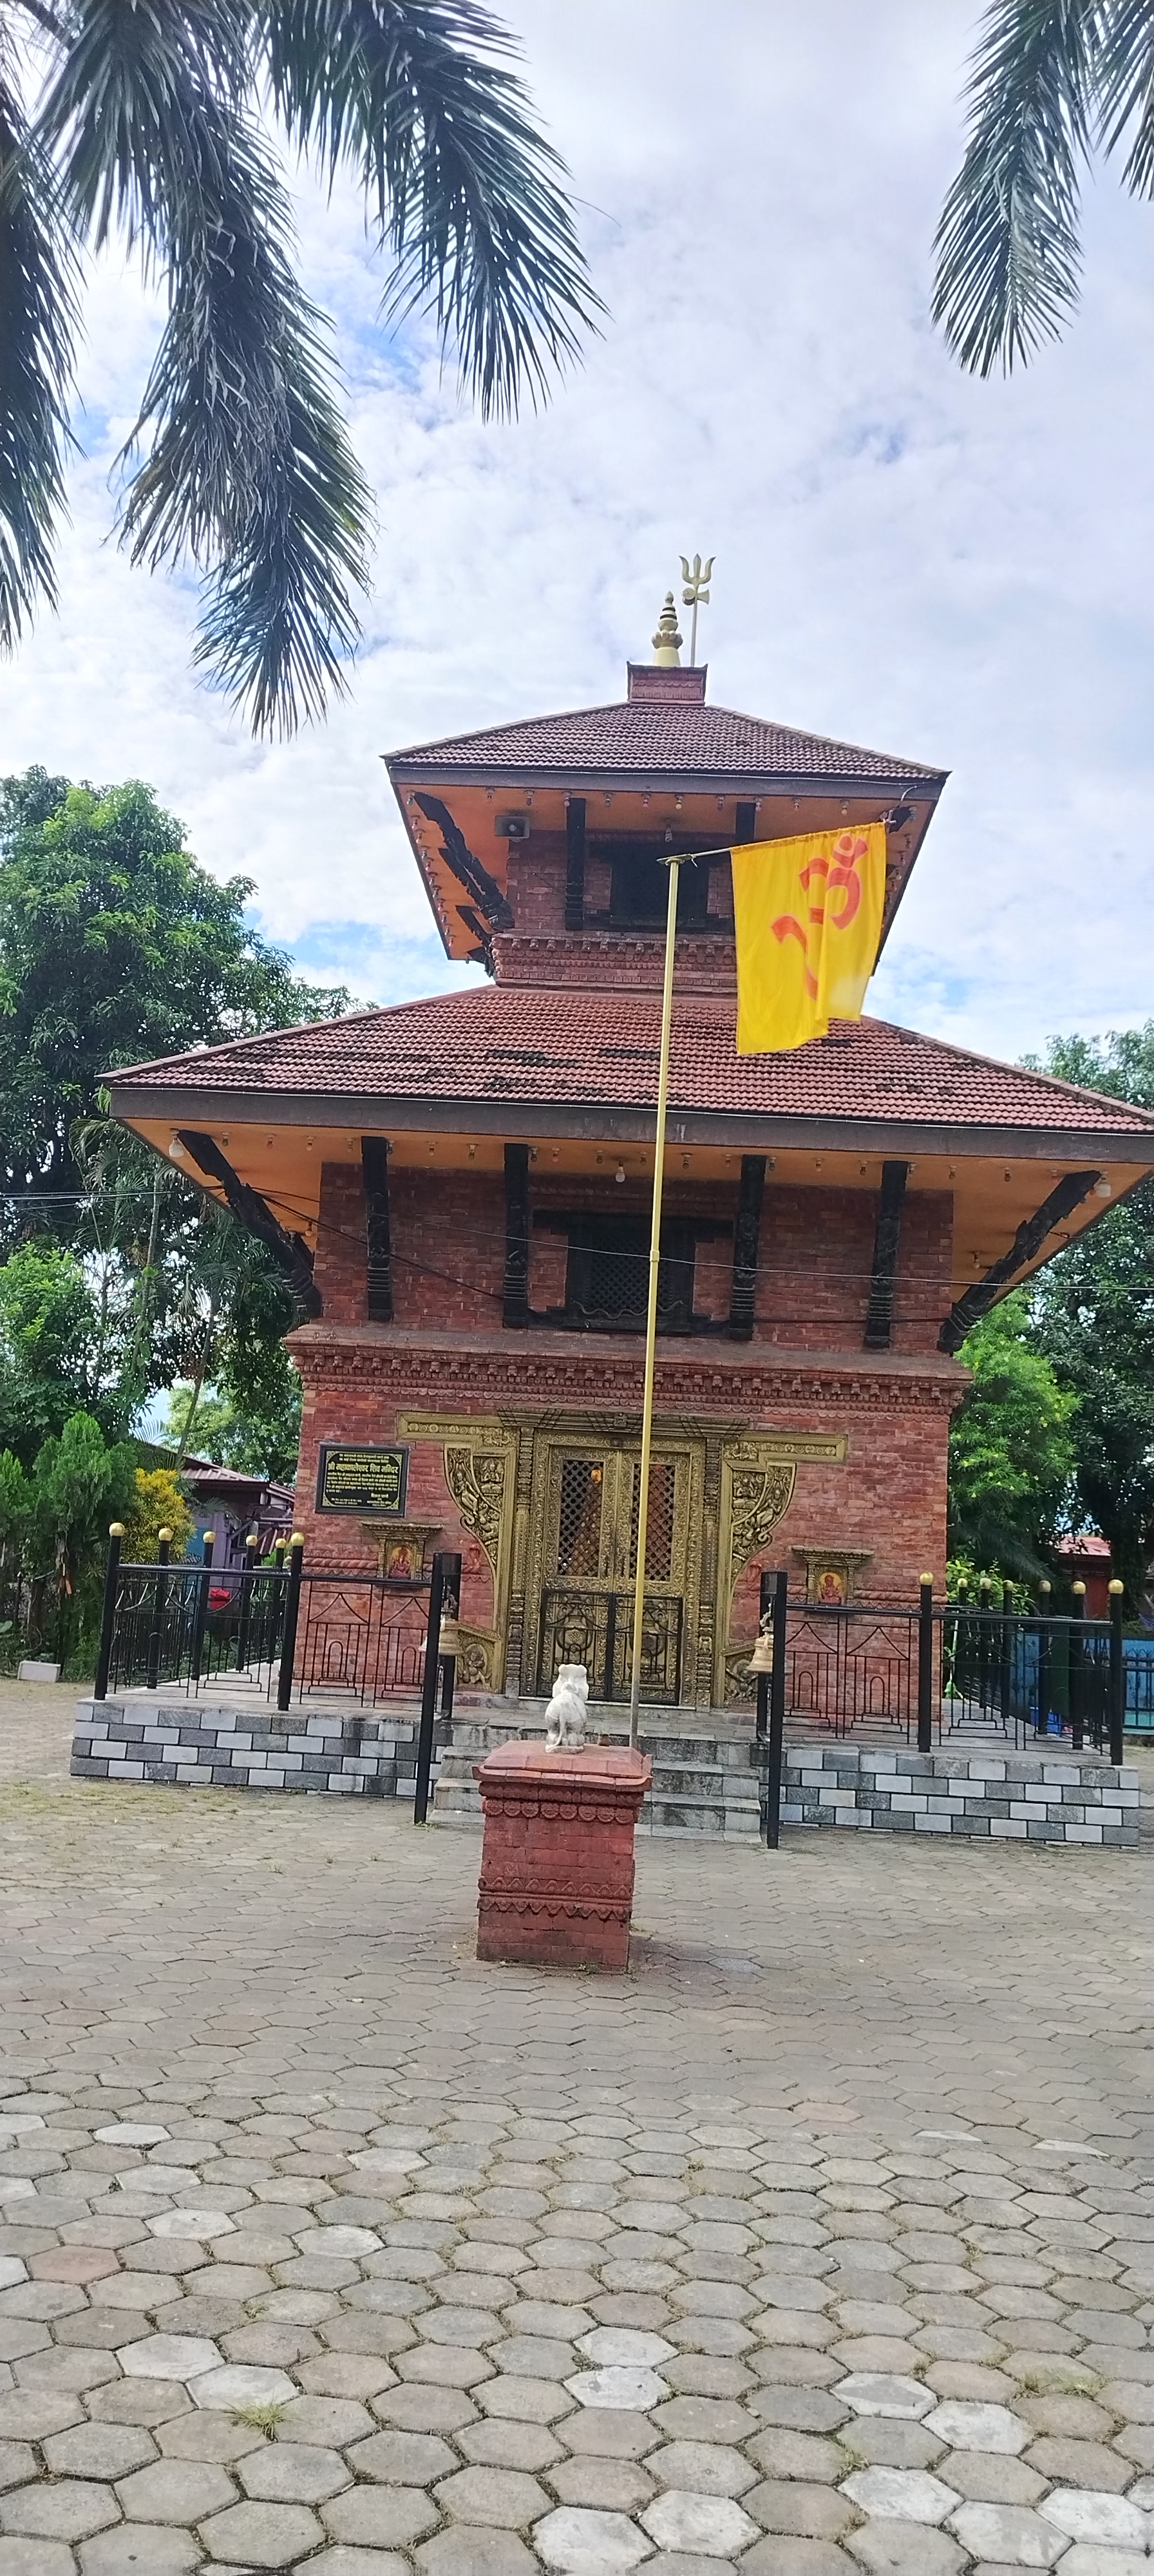
Heritage site: MahaKaleshwor_Shiva_Temple